MACS J1149 Lensed Star 1

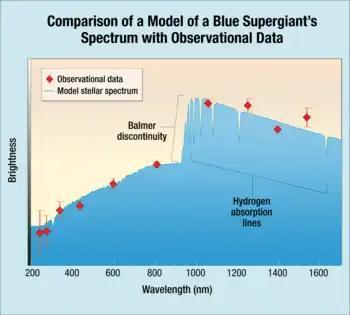
Comparison of observed data of the star Icarus with a model of a blue supergiant star spectrum. Ultraviolet light is redshifted into the visible range and the star appears reddish.

In April and May 2018, the star was found in the course of studying the supernova SN Refsdal with the Hubble Space Telescope. Astronomer Patrick Kelly of the University of Minnesota is the lead author of the finding, published in the journal "Nature Astronomy".